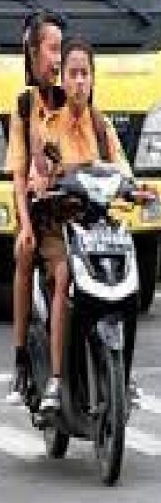
person-with-helmet: 0
person-without-helmet: 2